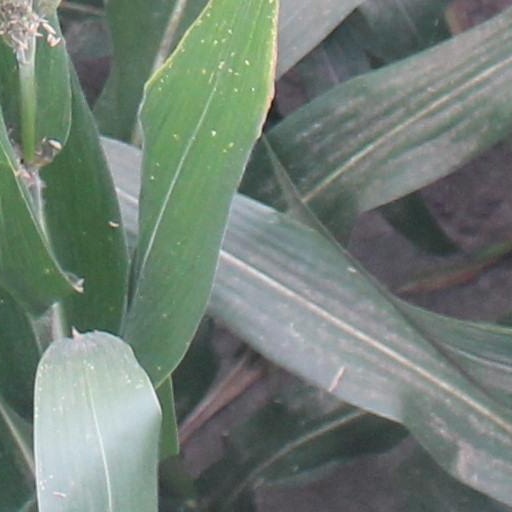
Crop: maize; corn